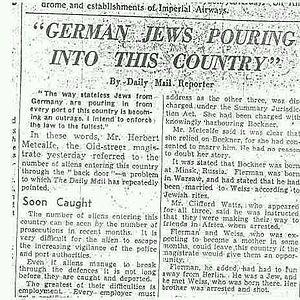
L’histoire des Juifs d'Allemagne est emblématique de l'histoire des Juifs en Europe occidentale, entre antijudaïsme, intégration liée à l'universalisme des Lumières et antisémitisme moderne.